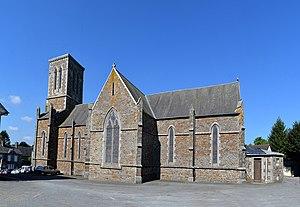
Beauchamps (Manche)
Beauchamps est une commune française, située dans le département de la Manche en région Normandie, peuplée de 408 habitants.